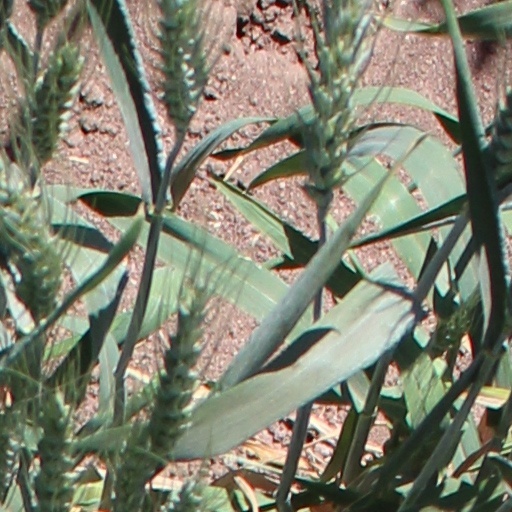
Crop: wheat